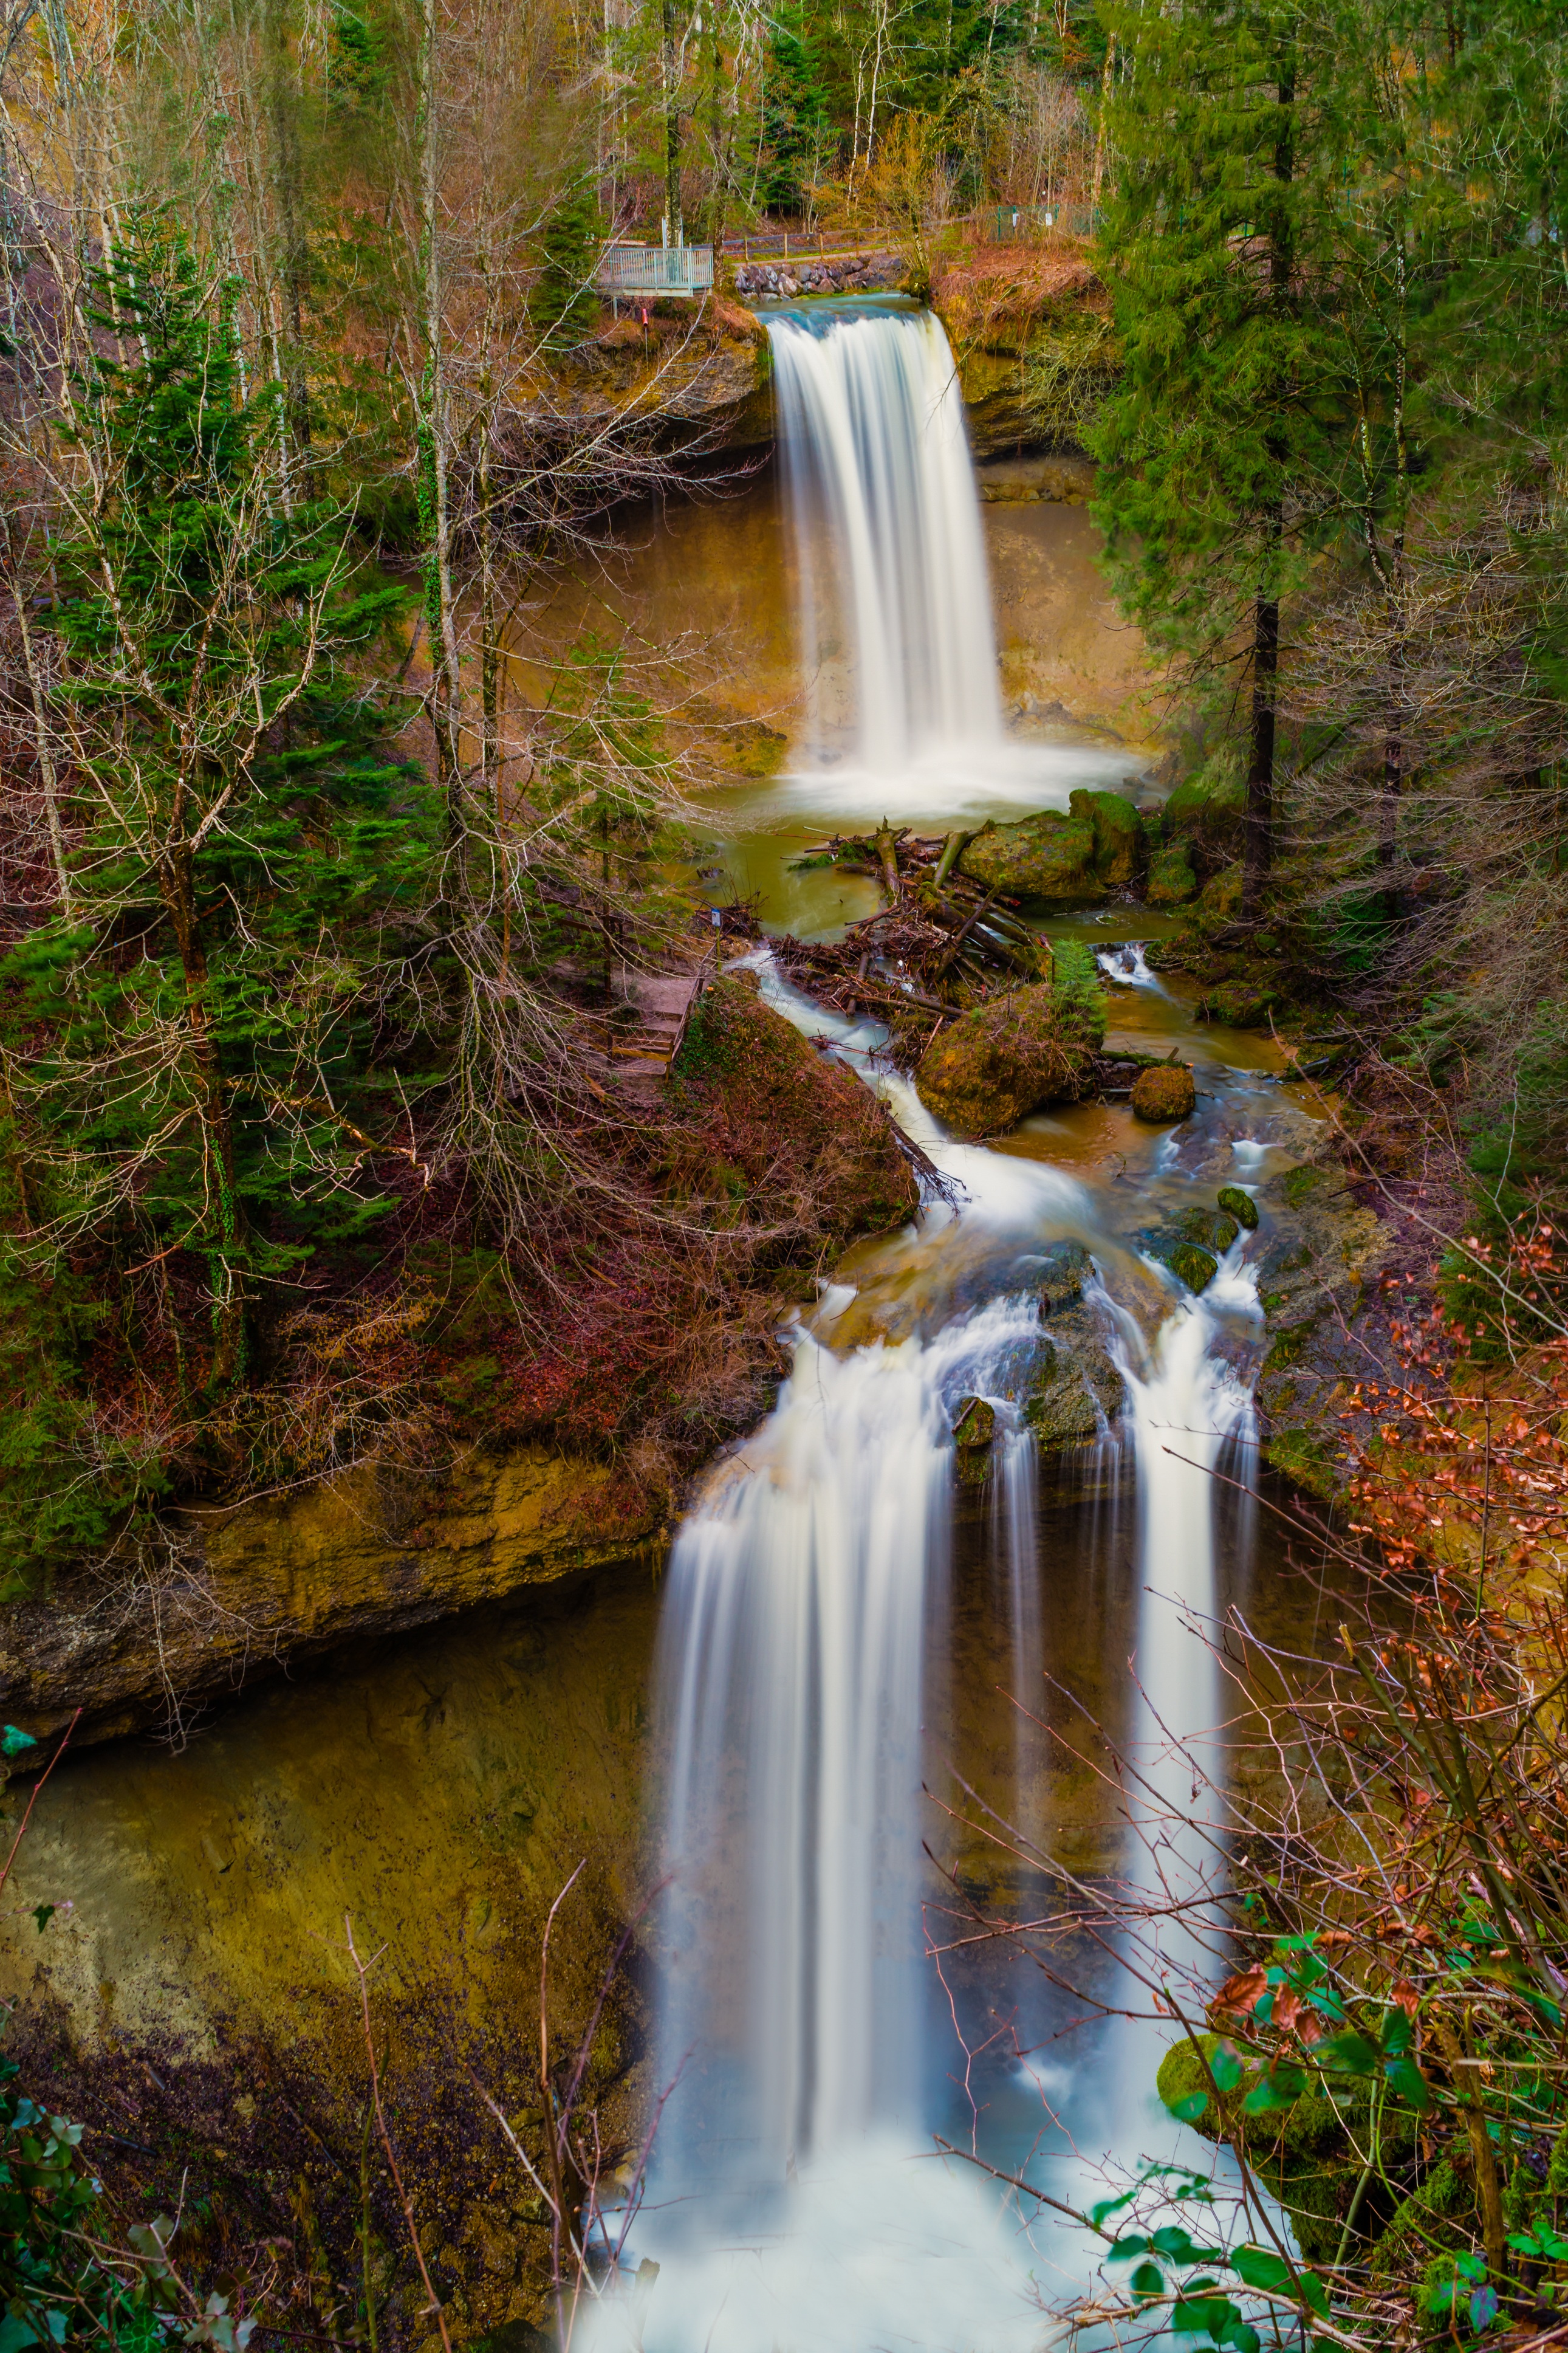
landscape, tree, water, nature, forest, rock, waterfall, creek, wilderness, rain, leaf, wet, river, wild, stream, flow, reflection, splash, autumn, season, body of water, current, stones, background, mountains, waterfalls, wasserfall, woodland, bach, habitat, waters, of course, water feature, watercourse, fluent, river landscape, foaming, water running, mountain stream, natural environment